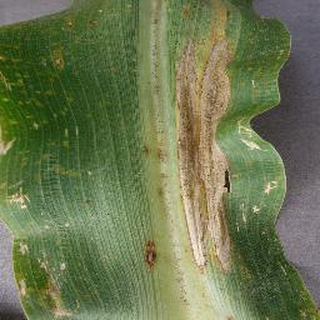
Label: corn_northern_leaf_blight